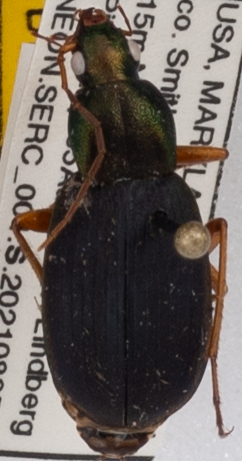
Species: Chlaenius aestivus
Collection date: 2021-08-05
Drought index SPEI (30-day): -1.06
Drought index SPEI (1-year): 1.418
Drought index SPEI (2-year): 1.45